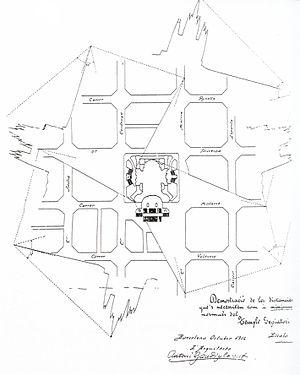
La place de la Sagrada Família est une place publique de Barcelone.
La Sagrada Família, Temple Expiatori de la Sagrada Família de son nom complet en catalan, ou Templo Expiatorio de la Sagrada Familia en espagnol est une basilique de Barcelone dont la construction a commencé en 1882.